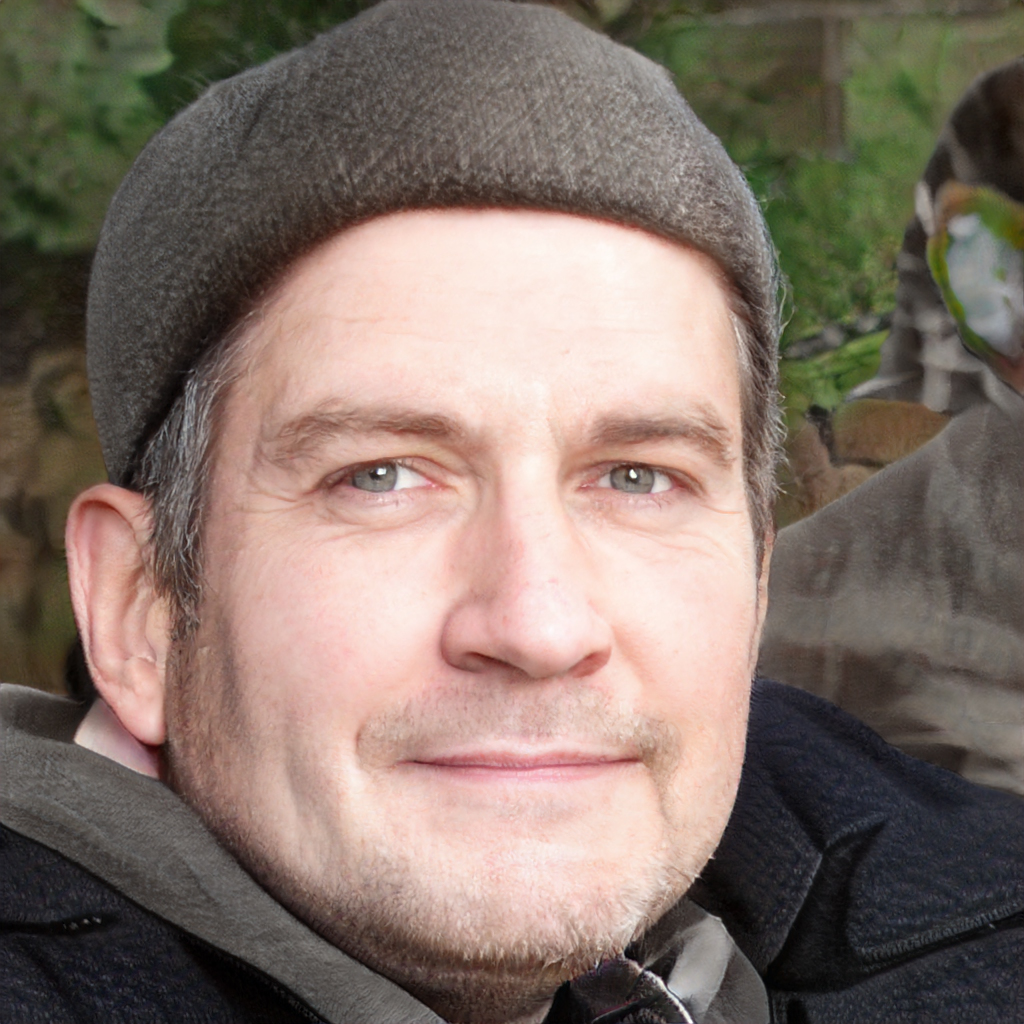
Gender: Male